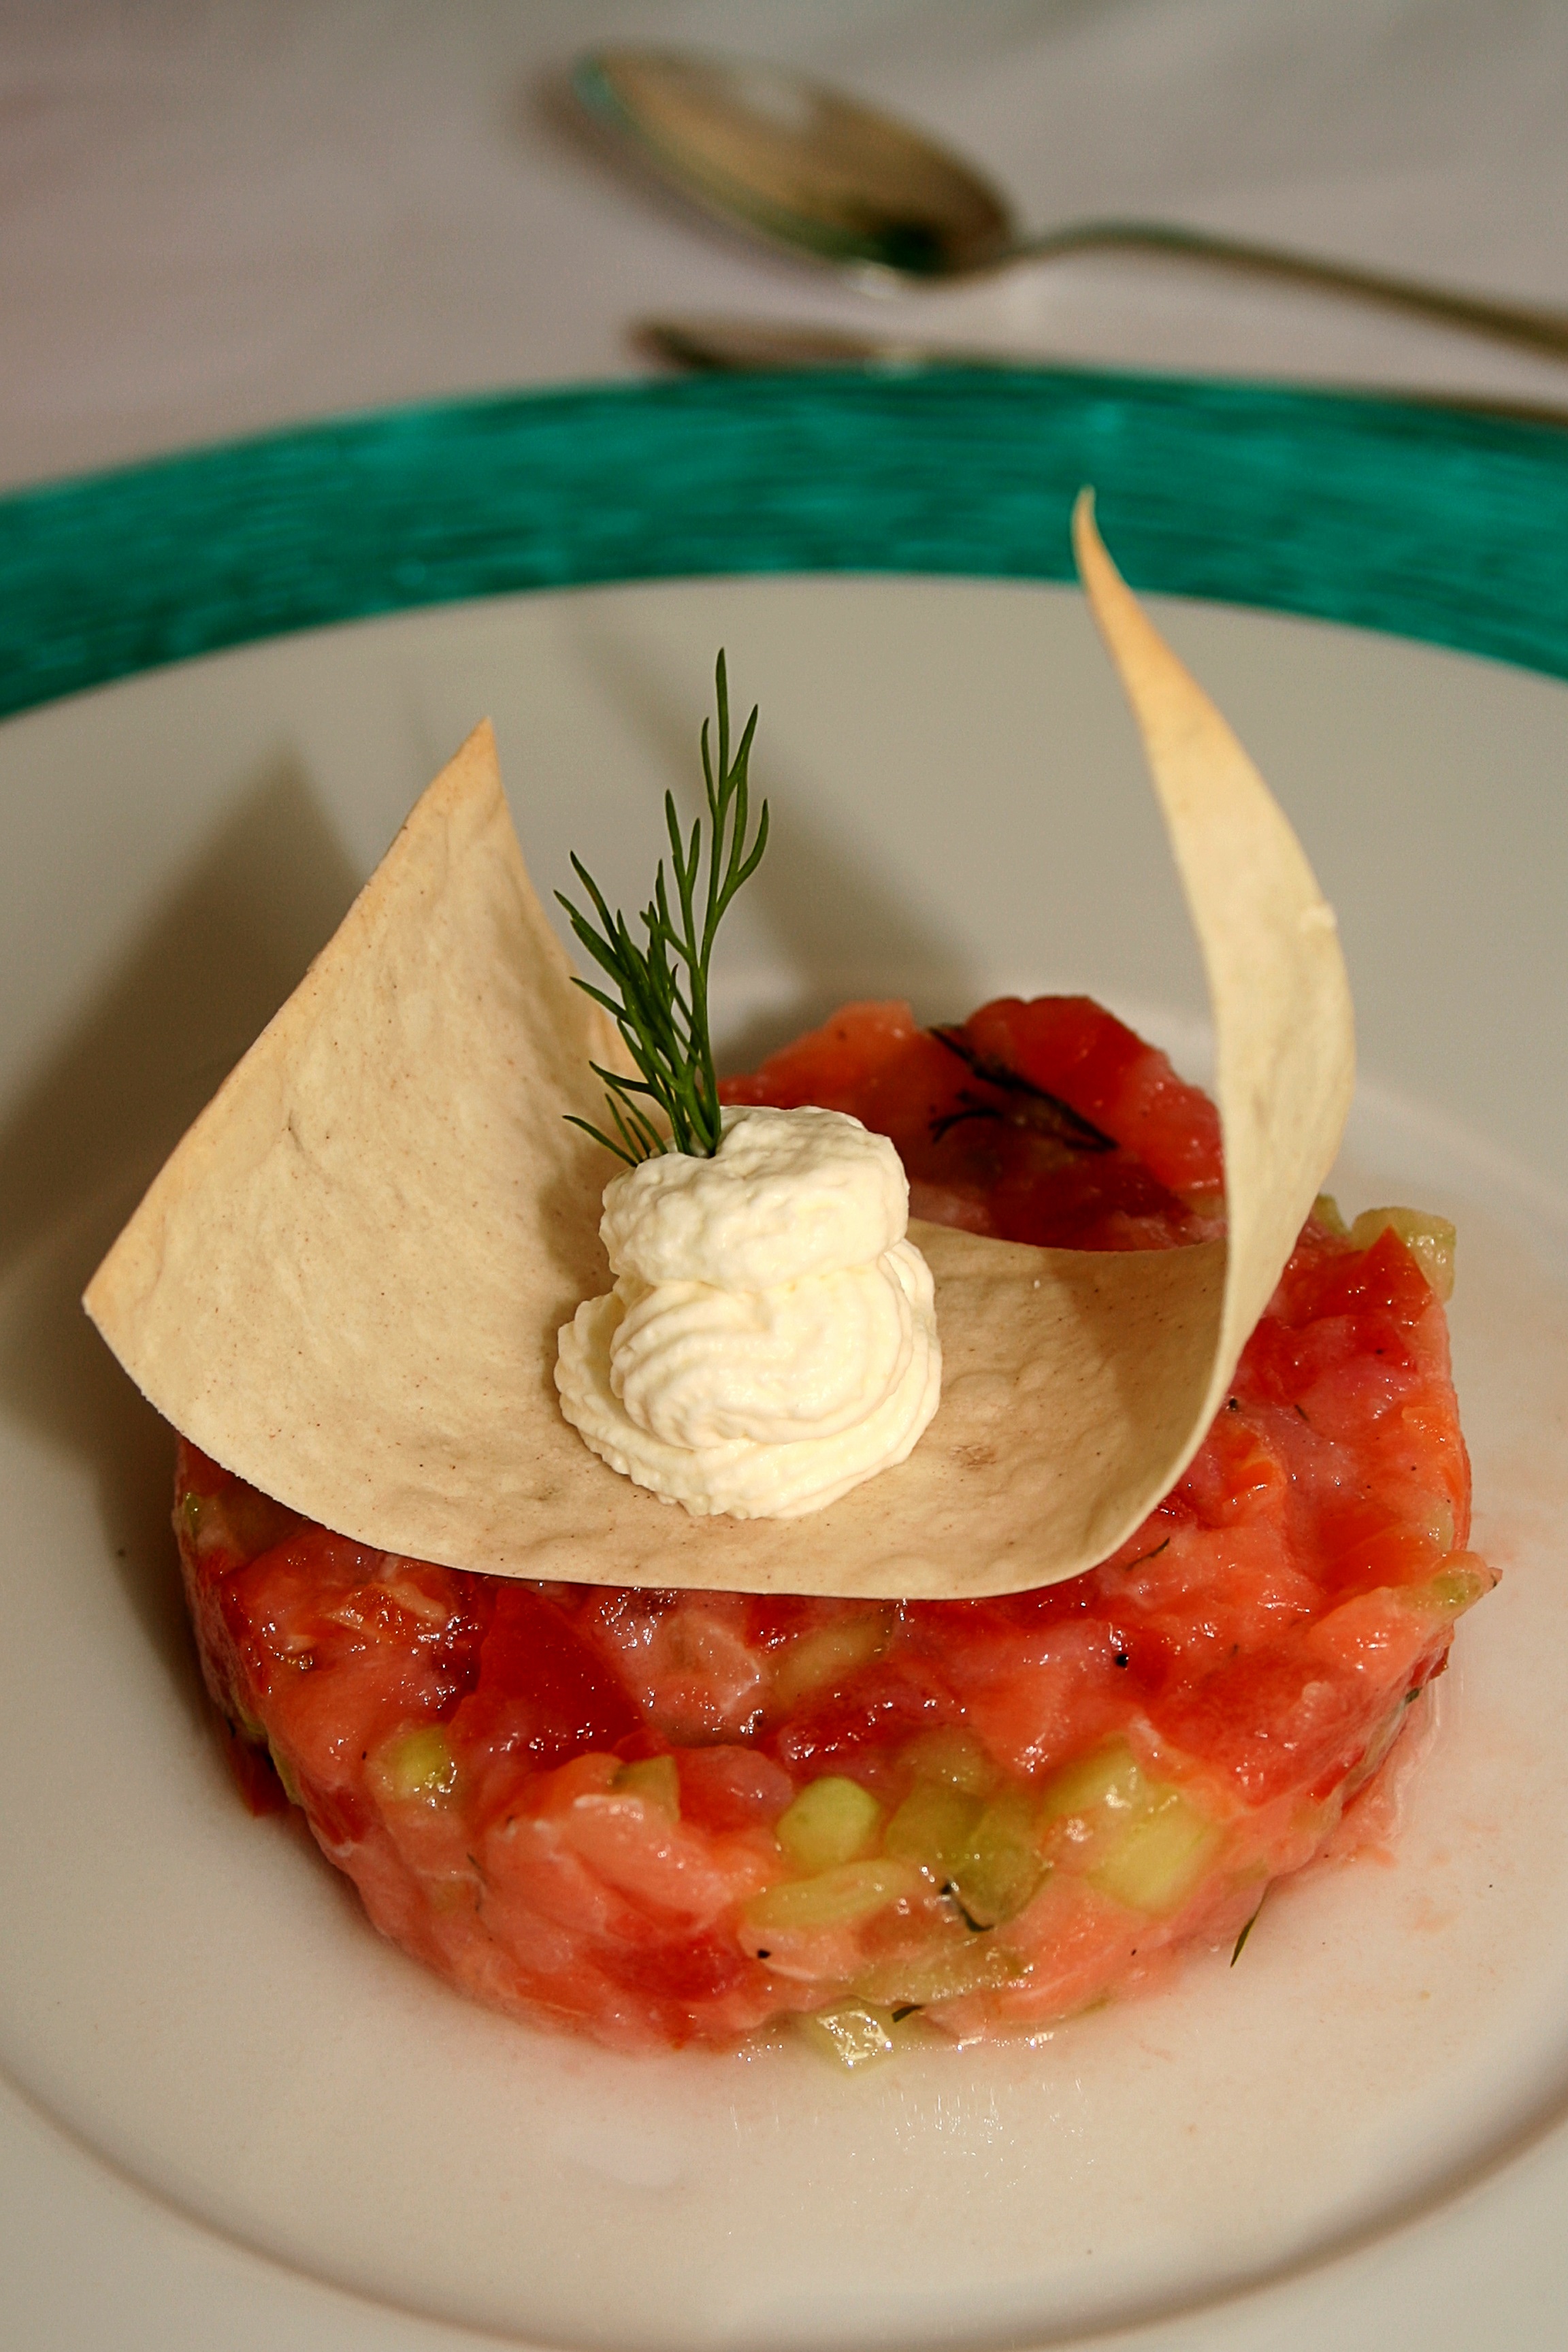
fruit, dish, meal, food, produce, gourmet, dessert, eat, cuisine, delicious, strawberry, tomato, shrimp, strawberries, starter, treat, scampi, pavlova